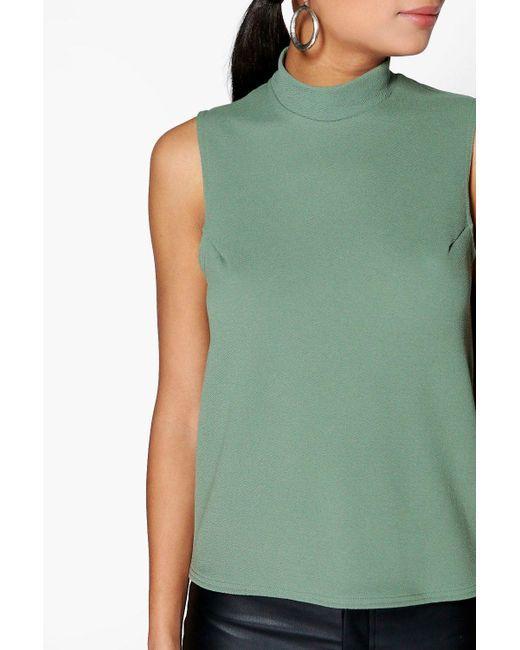
Hellgrünes ärmelloses Rollkragenpullover-Baumwollhemd, Freizeitkleidung